Tomb of Lepejou

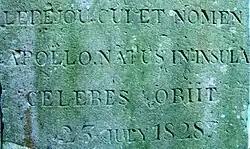
Text written on the gravestone of Lepejou

The Tomb of Lepejou is the oldest Muslim burial site in the Netherlands, dating back to 1828. The grave is located on the Huize Arnichem Estate outside the hamlet of Haerst, which is under the municipal jurisdiction of Zwolle.